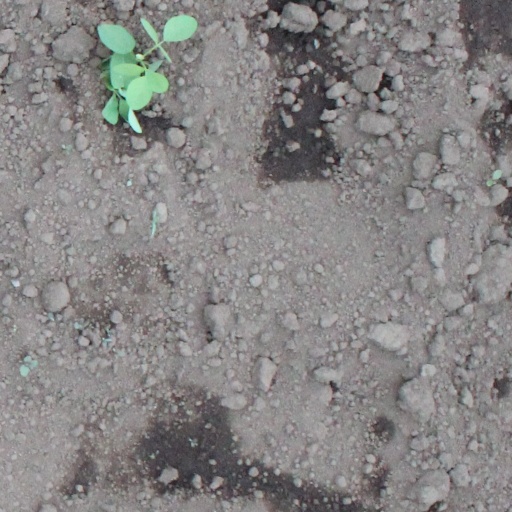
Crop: soybean